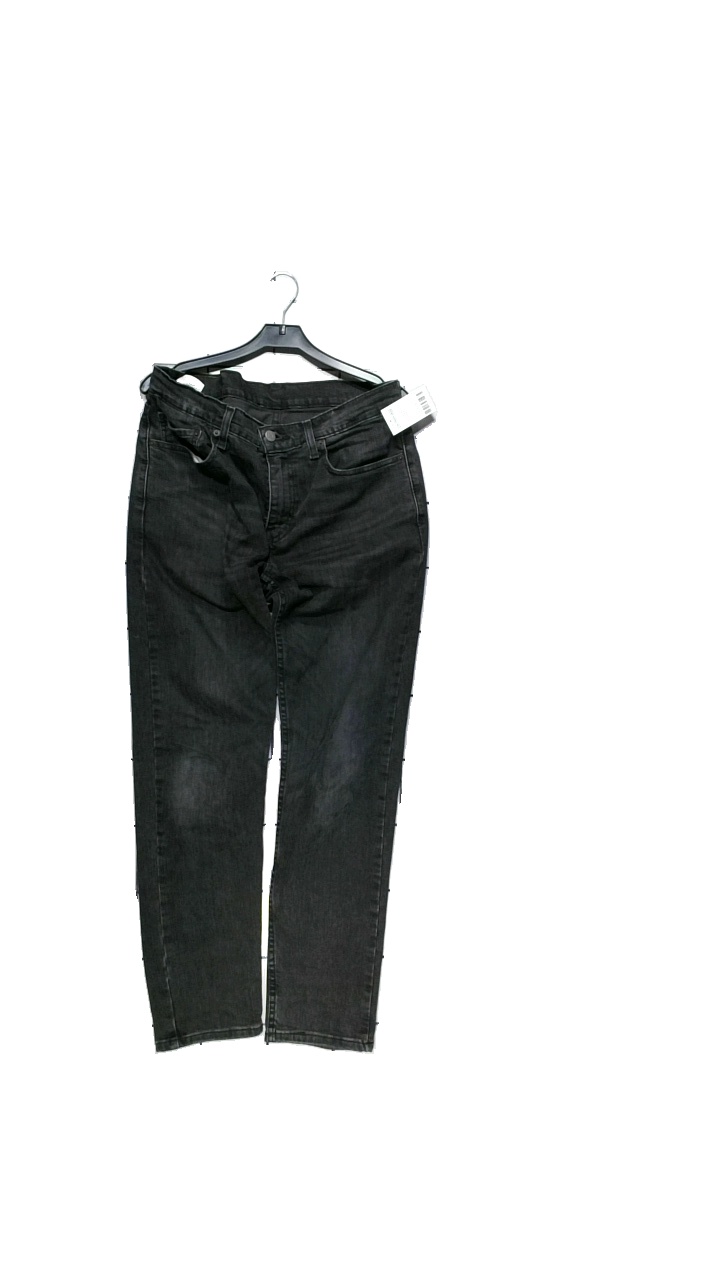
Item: Jeans (Unisex)
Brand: Levi's
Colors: Black
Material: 86% cotton, 12% polyester, 2% elastane
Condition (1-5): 3
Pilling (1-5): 4
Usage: Reuse
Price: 150-250